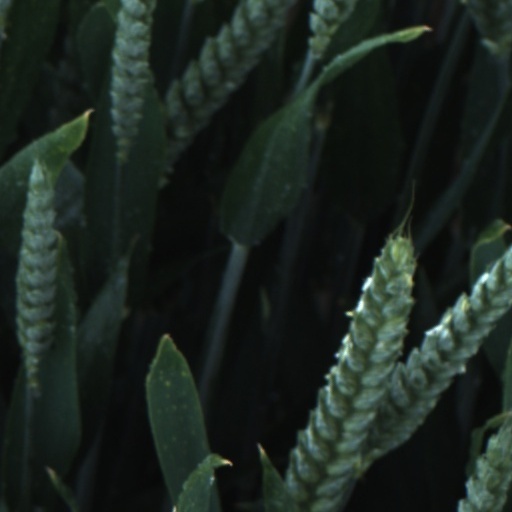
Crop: wheat